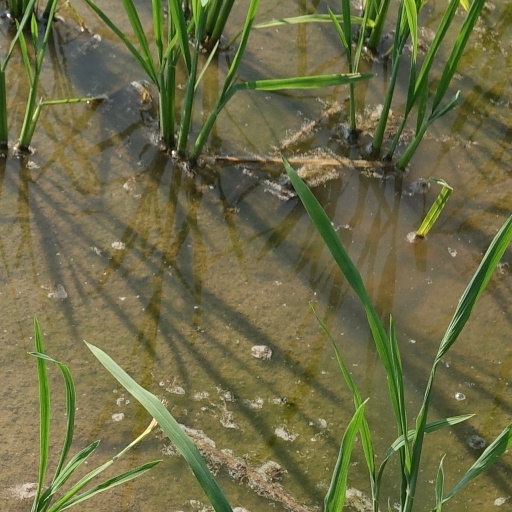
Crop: rice